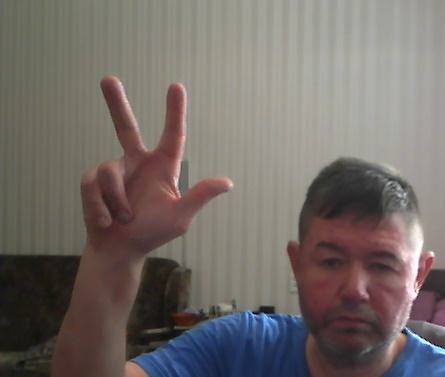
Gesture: three2